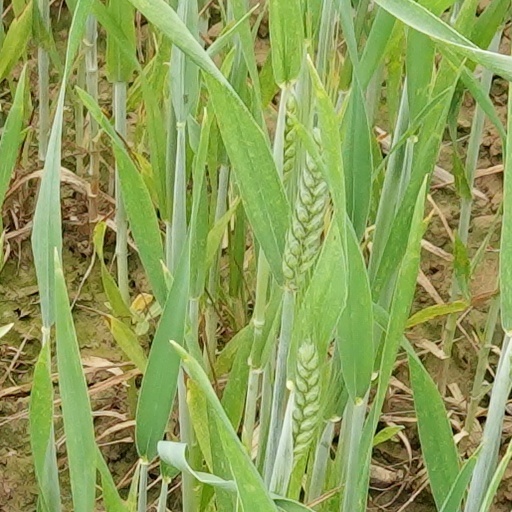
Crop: wheat